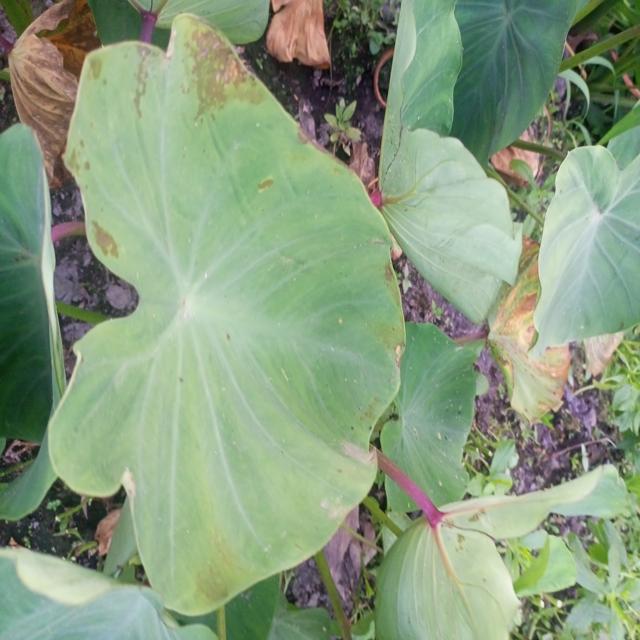
Label: Mid_Blight